Ben Fuller (producer)

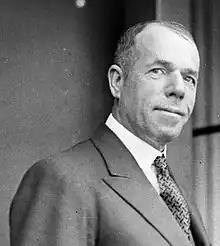
Benjamin Fuller, Sydney, 1928

Sir Benjamin John Fuller (20 March 1875 – 10 March 1952) was an English-born Australian theatrical entrepreneur, best known for establishing the theatre company that bears his name.